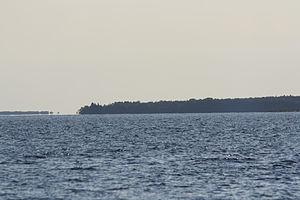
Sand Island est l'une des îles des Apôtres du lac Supérieur, dans le nord du Wisconsin.